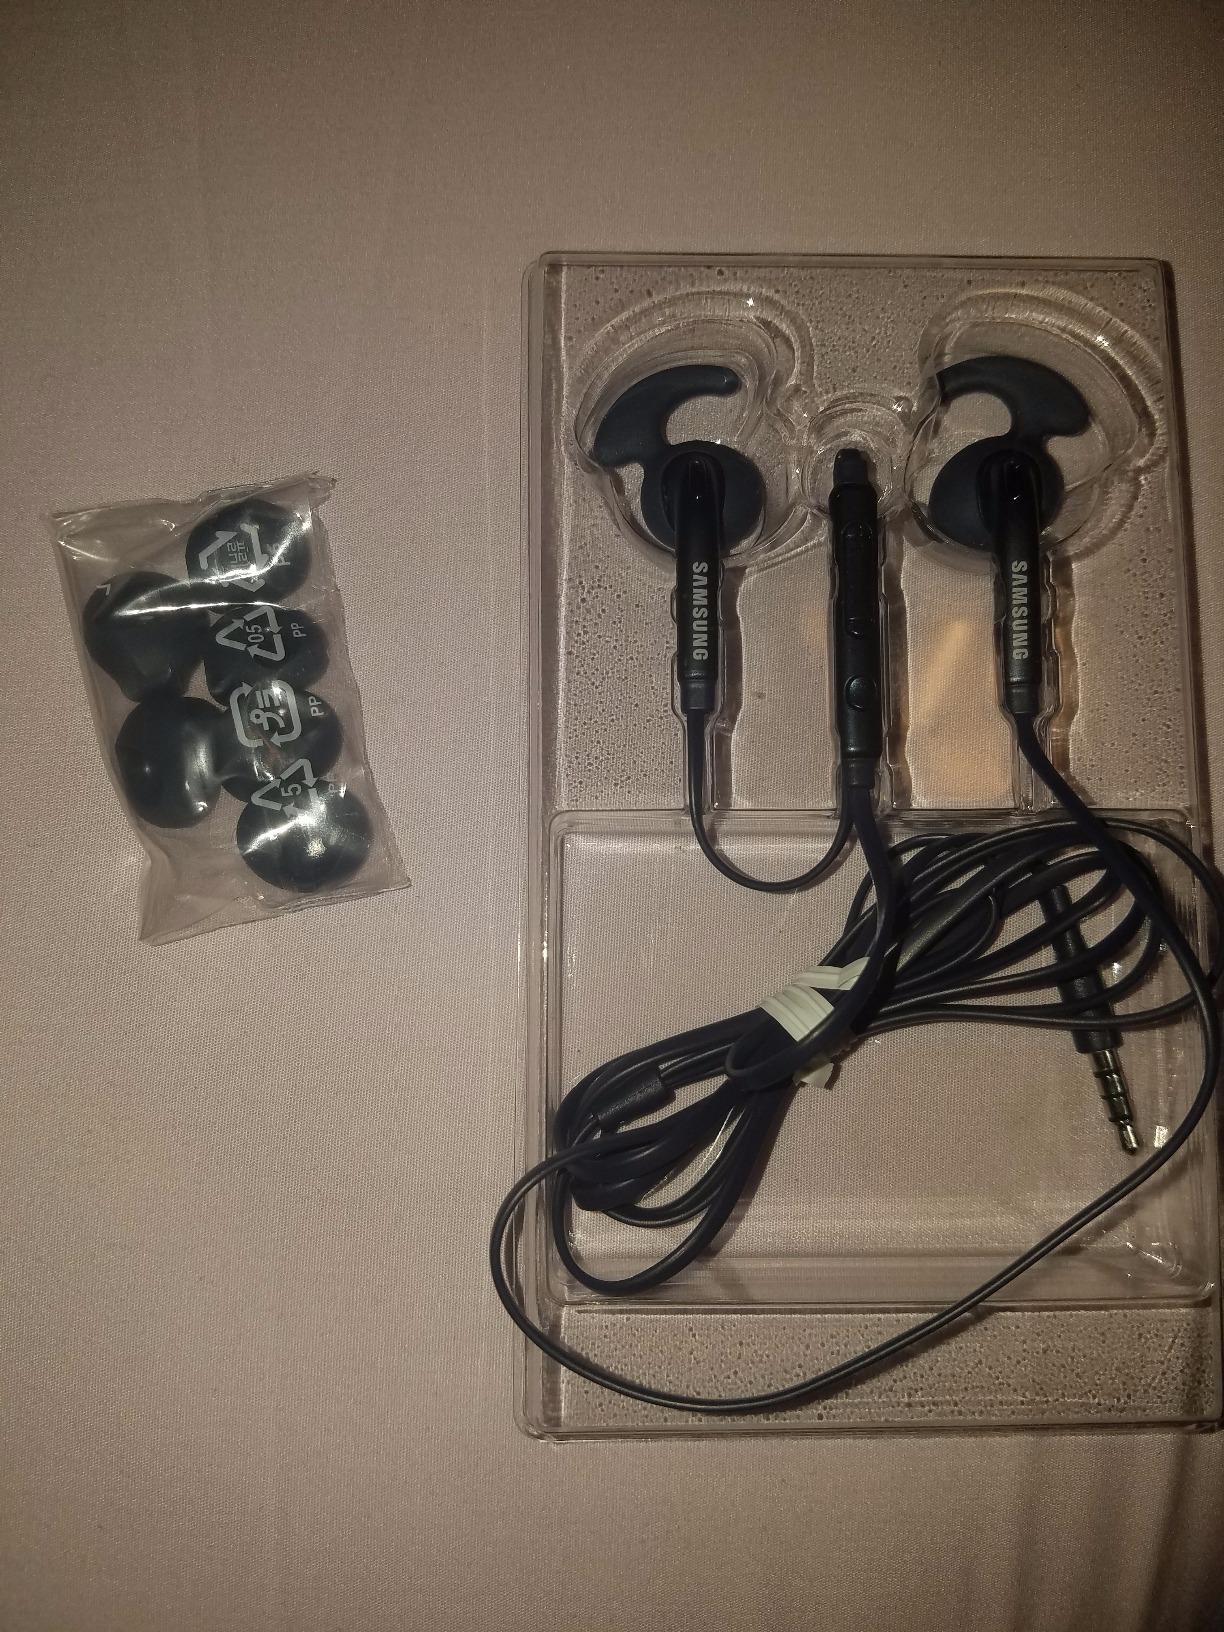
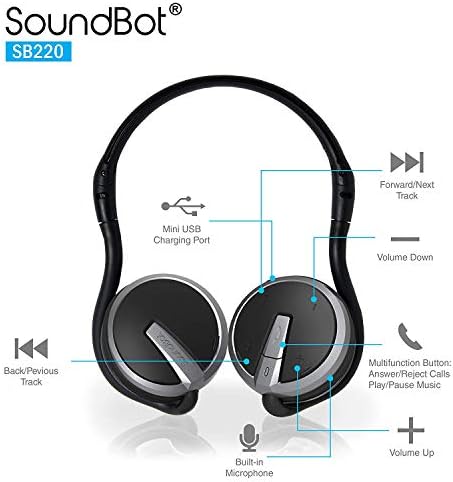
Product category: headphones
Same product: no